2017 FIA World Endurance Championship

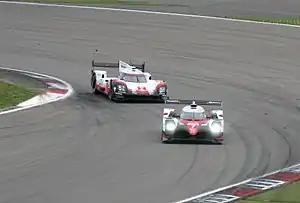
A Porsche 919 Hybrid and a Toyota TS050 Hybrid competing in the LMP1 category at the 2017 6 Hours of Nürburgring

The ACO announced a provisional calendar on 22 September 2016, largely identical to the 2016 schedule. For the 2017 season, the 6 Hours of Nürburgring event was moved one week earlier in the year, in order to avoid a potential clash with the German Grand Prix. At the same time, for the first time in the history of the WEC, the official pre-season test was not held at Circuit Paul Ricard in France, and was instead held at the Autodromo Nazionale Monza in Italy.